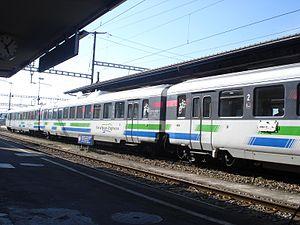
Le Voralpen-Express est un train, littéralement l'Express des Préalpes, qui relie depuis 1992 Lucerne, sur les bords du lac des Quatre-Cantons, à Saint-Gall. Jusqu'au changement d'horaire du 15 décembre 2013, il roulait jusqu'à Romanshorn, sur le lac de Constance.